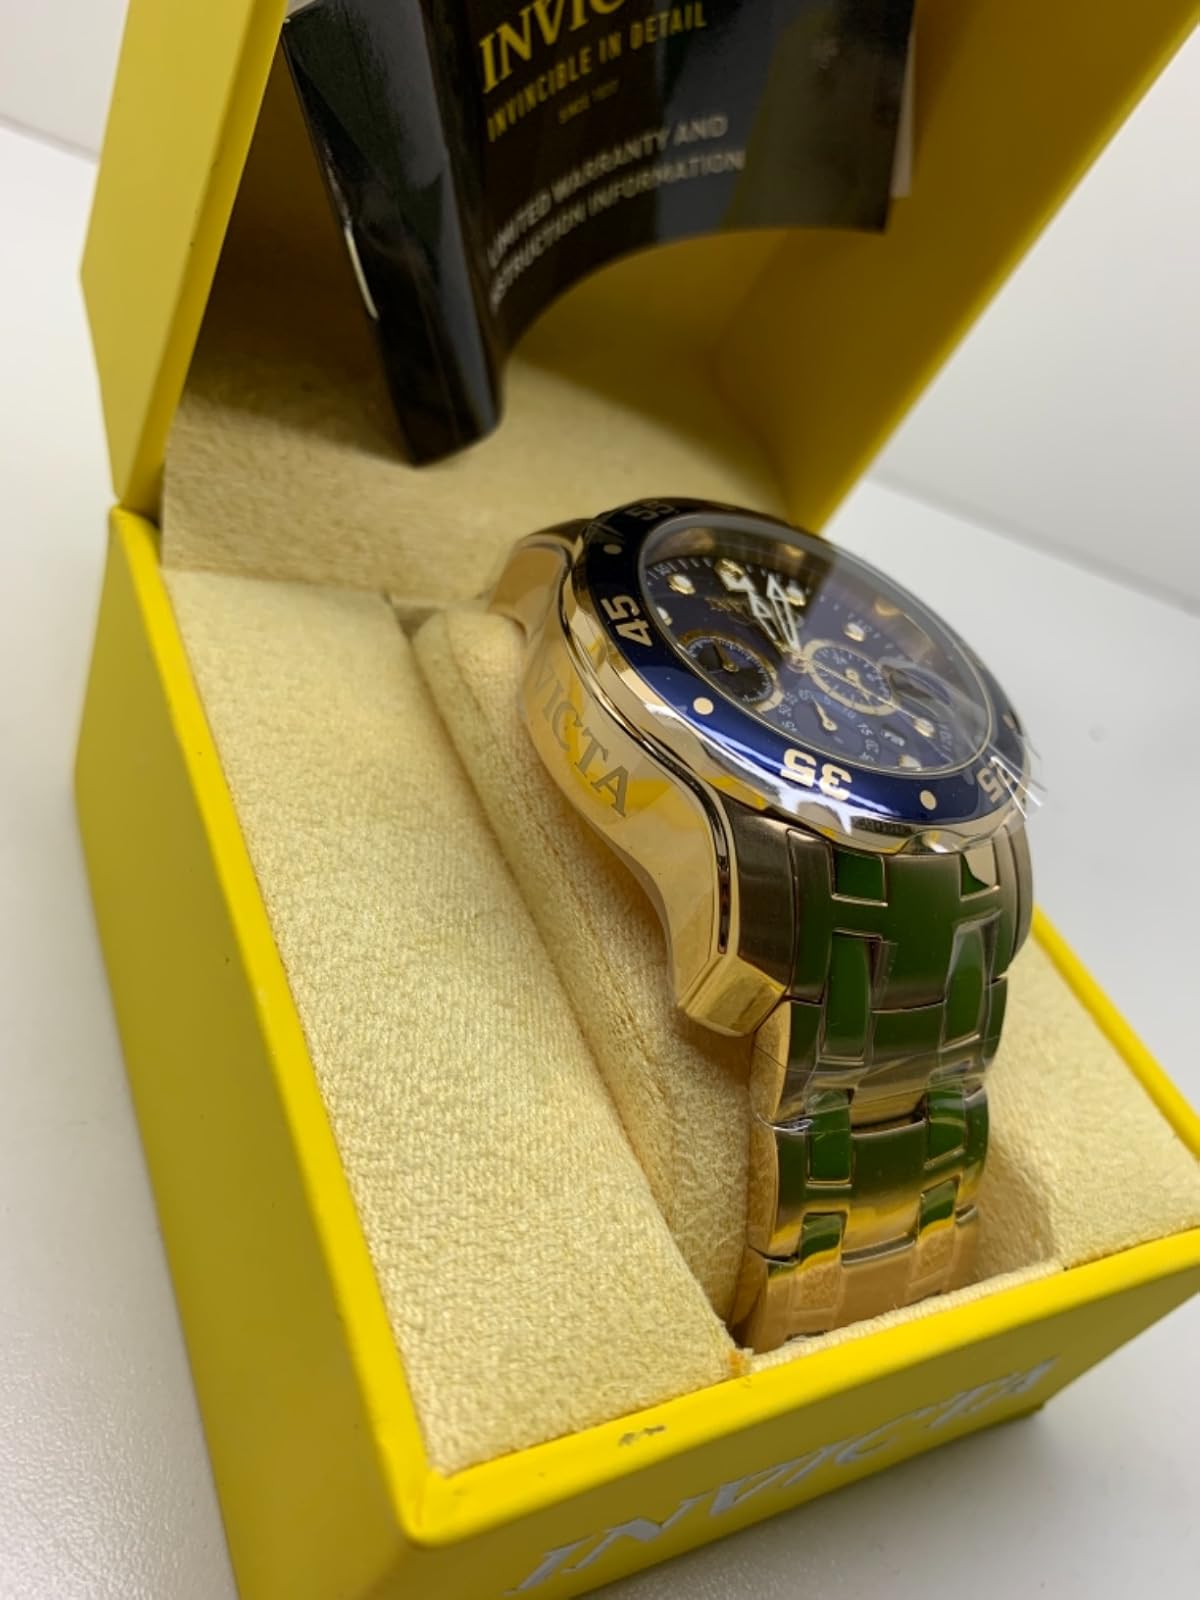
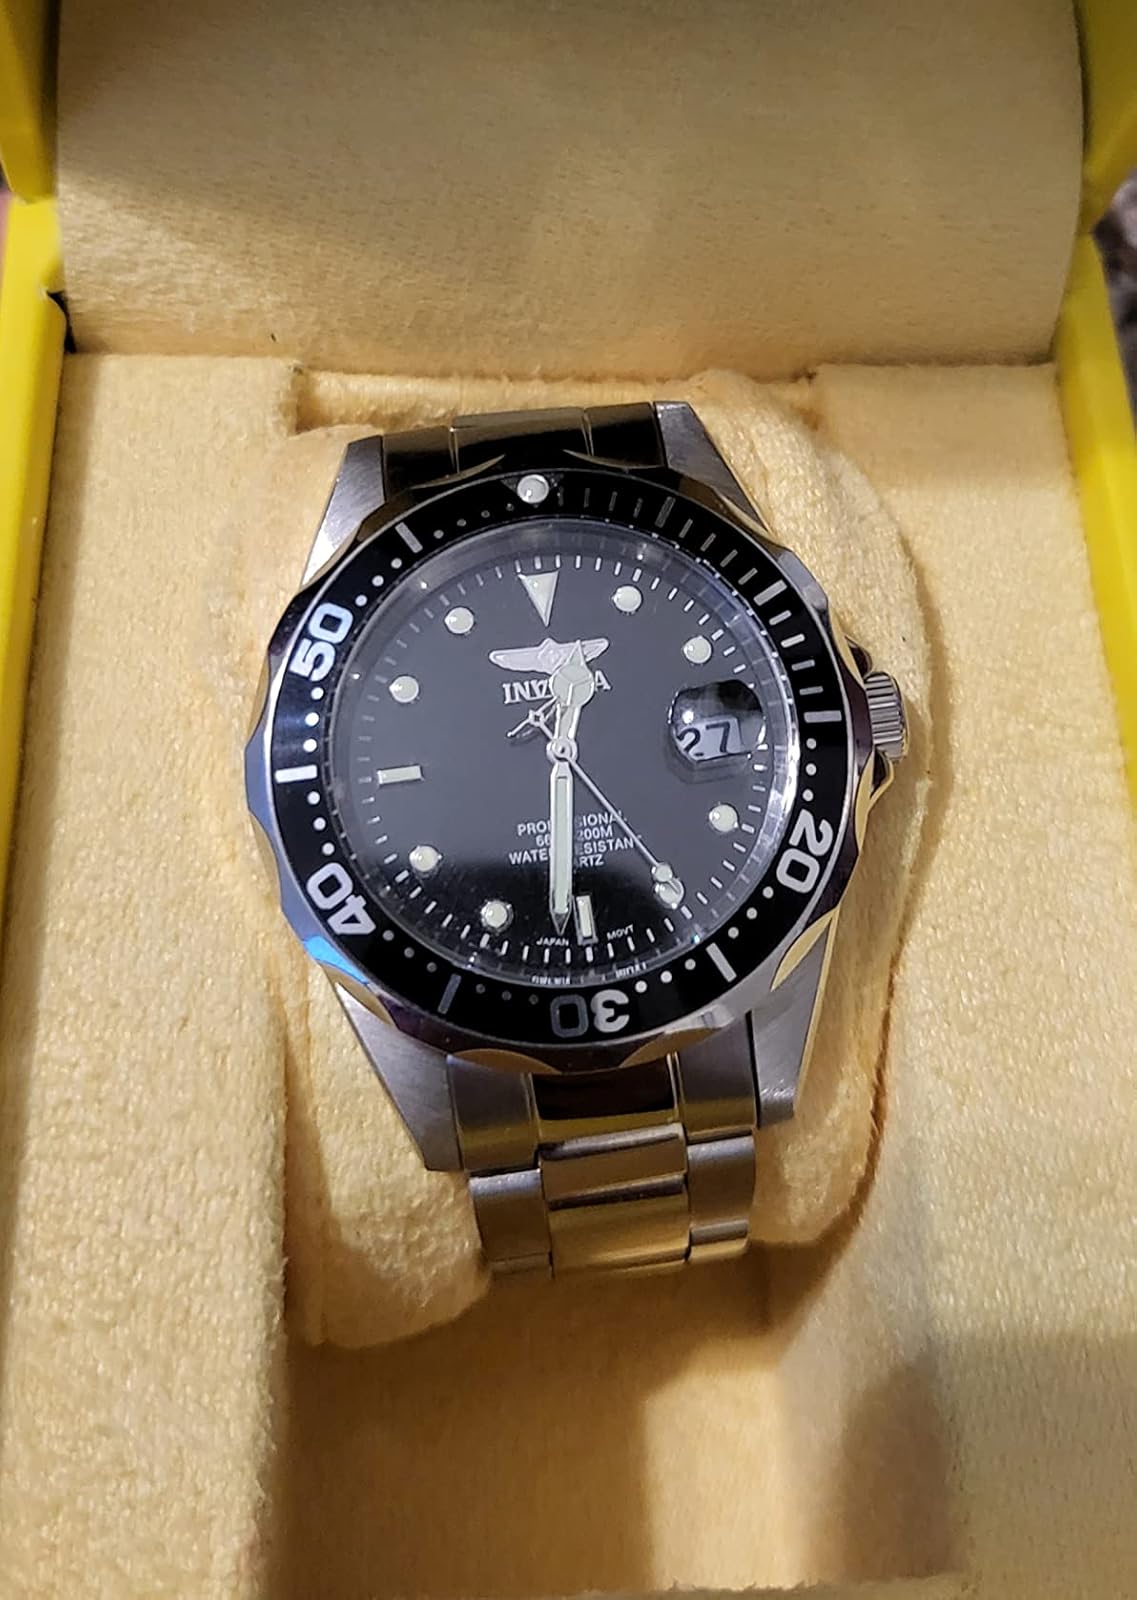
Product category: accessories_watch
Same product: no